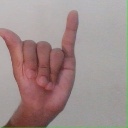
अक्षर: य